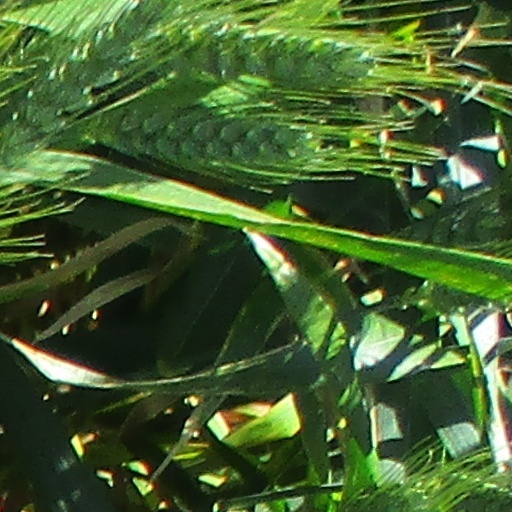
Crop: wheat